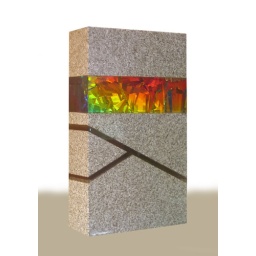
A monolith of laminated crystal glasses, optical coated glass and granite, ground and polished surfaces. Best viewed in large.